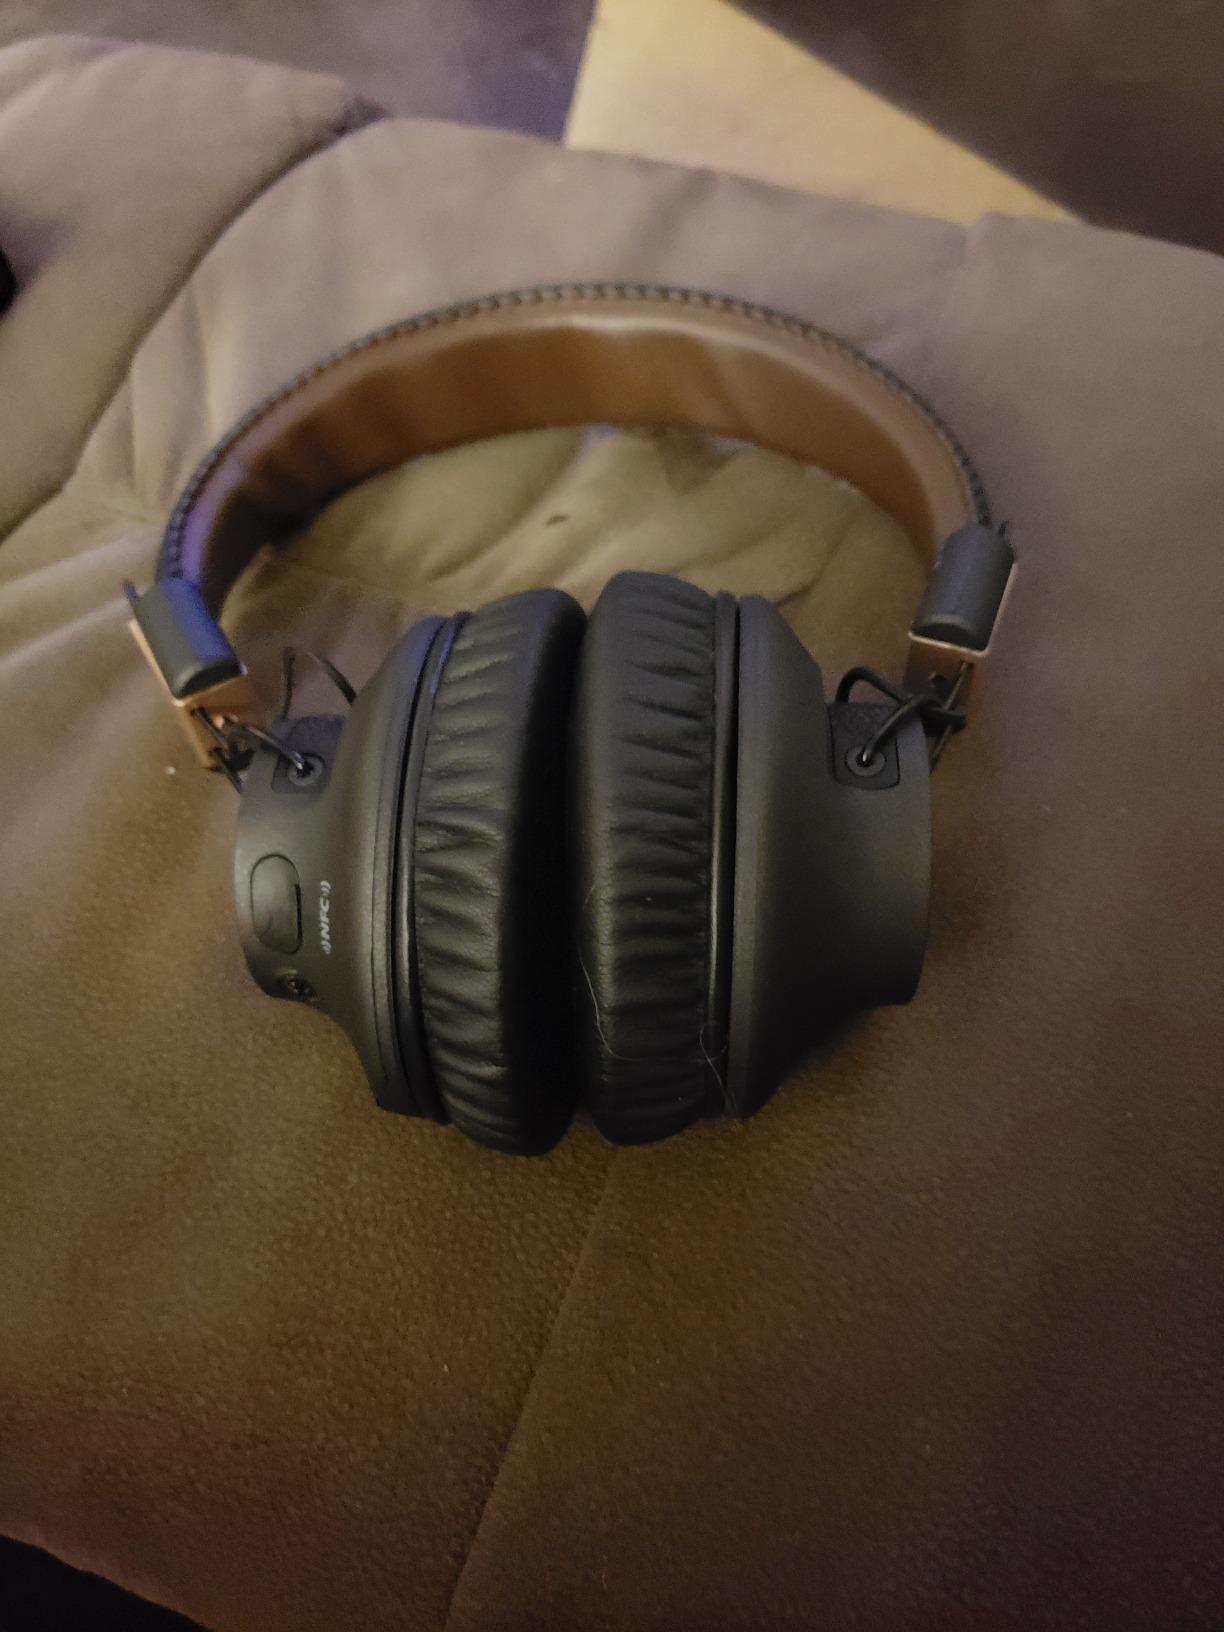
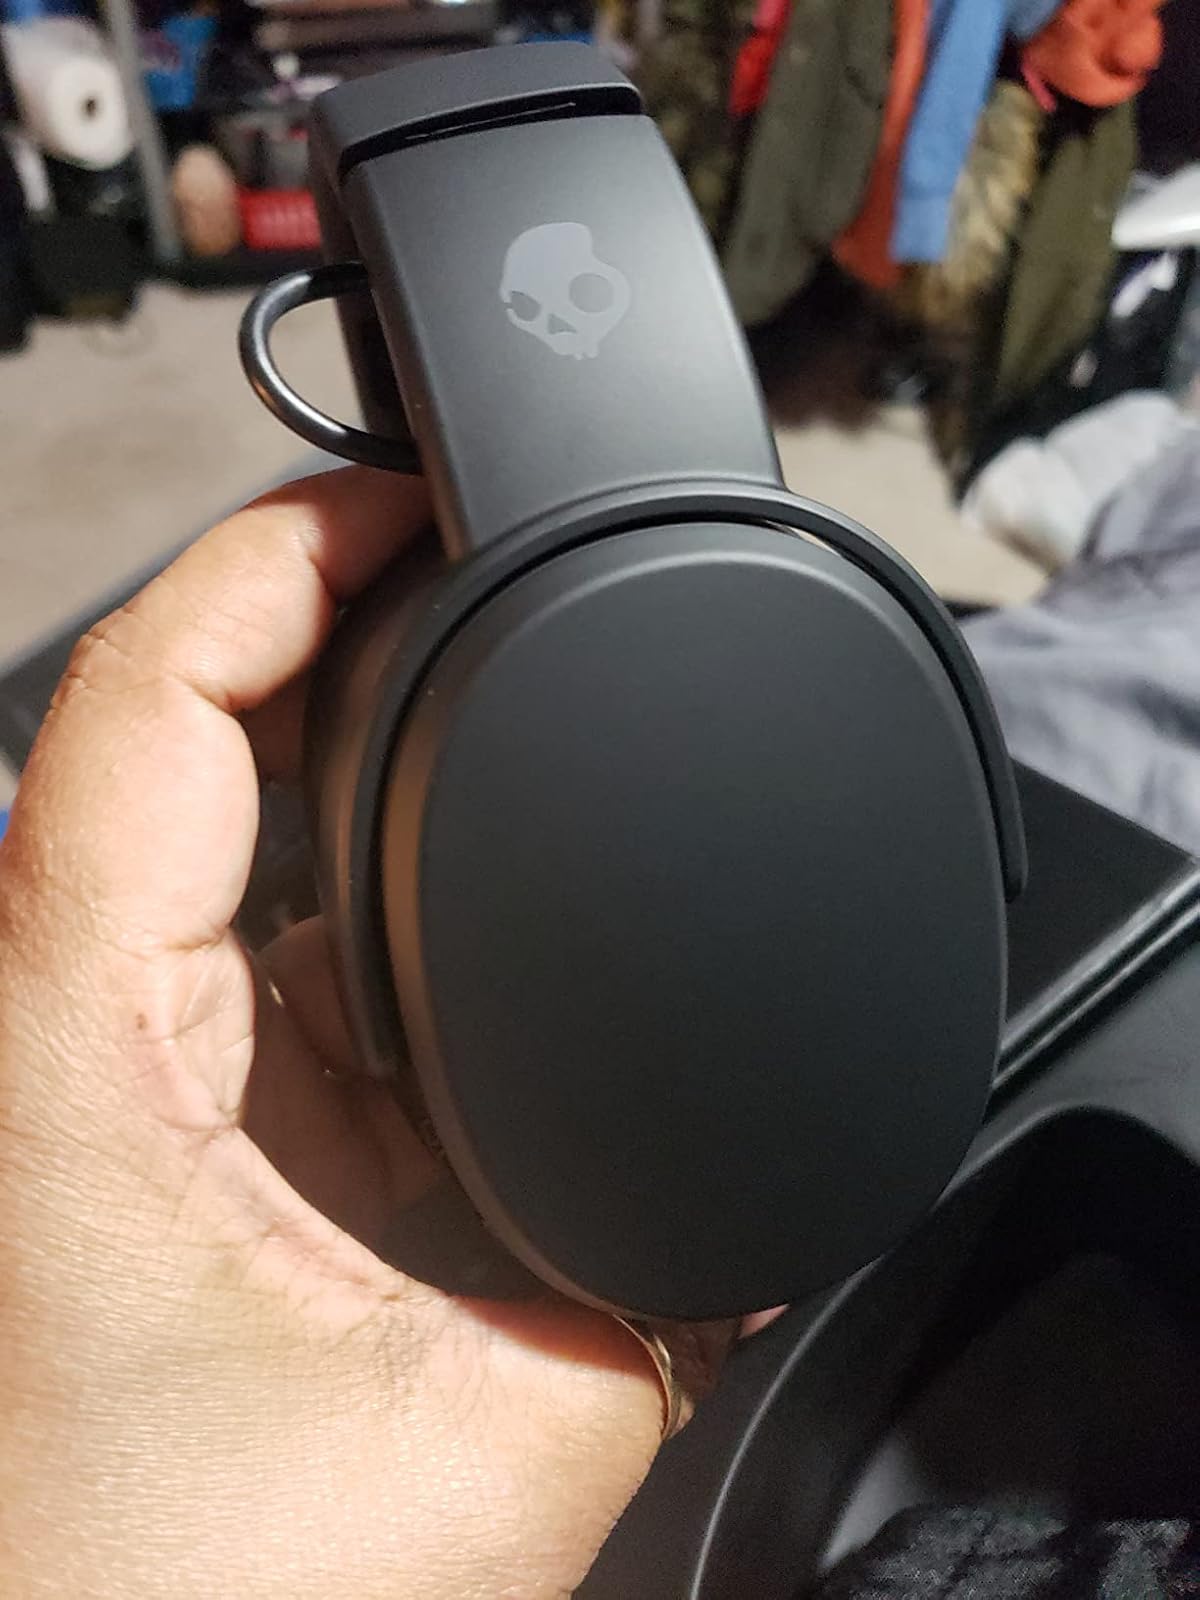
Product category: headphones
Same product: no